Kōban

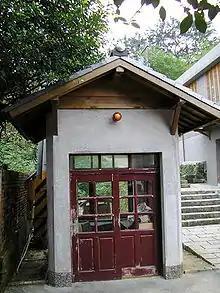
A restored Japanese colonial-era kōban in Taiwan

Small police stations similar to the Japanese "kōban" can also be found in Singapore, where they are known as neighbourhood police posts.